Banavie railway station

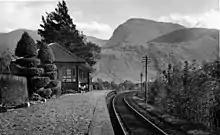
The station in 1961

Banavie station opened along with the Mallaig Extension Railway on 1 April 1901. It comprises a single platform on the north side of the line. The station was host to a LNER camping coach from 1936 to 1939.